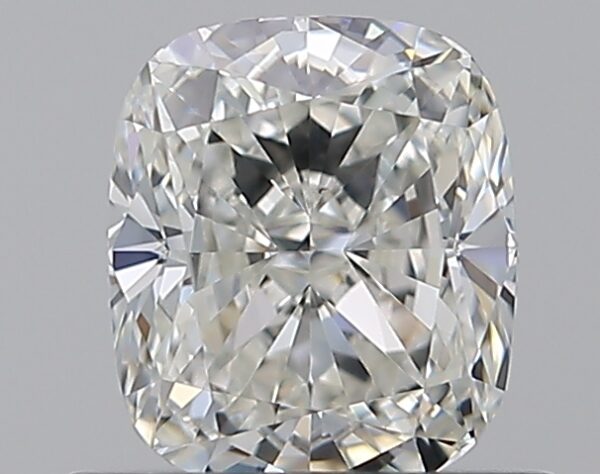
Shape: cushion
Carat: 0.8
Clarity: VS1
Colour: I
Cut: EX
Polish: EX
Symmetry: EX
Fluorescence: F
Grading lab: GIA
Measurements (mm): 5.67 x 4.91 x 3.32